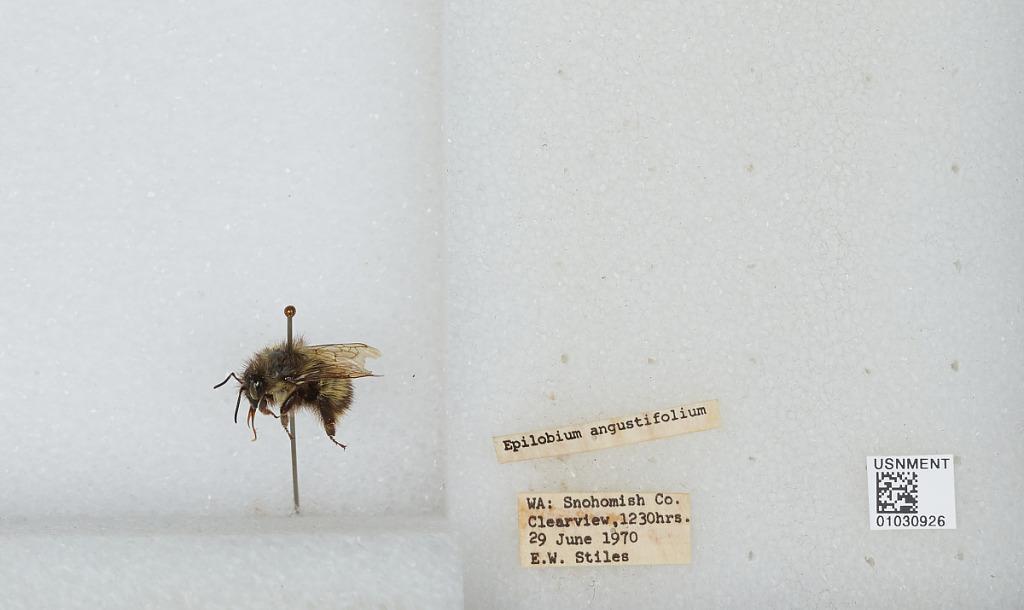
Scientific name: Bombus (Pyrobombus) mixtus Cresson
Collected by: E. Stiles
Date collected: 1970-6-29
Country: United States
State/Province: Washington
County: Snohomish
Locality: Clearview
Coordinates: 47.8292, -122.145